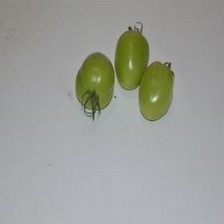
Label: tomato